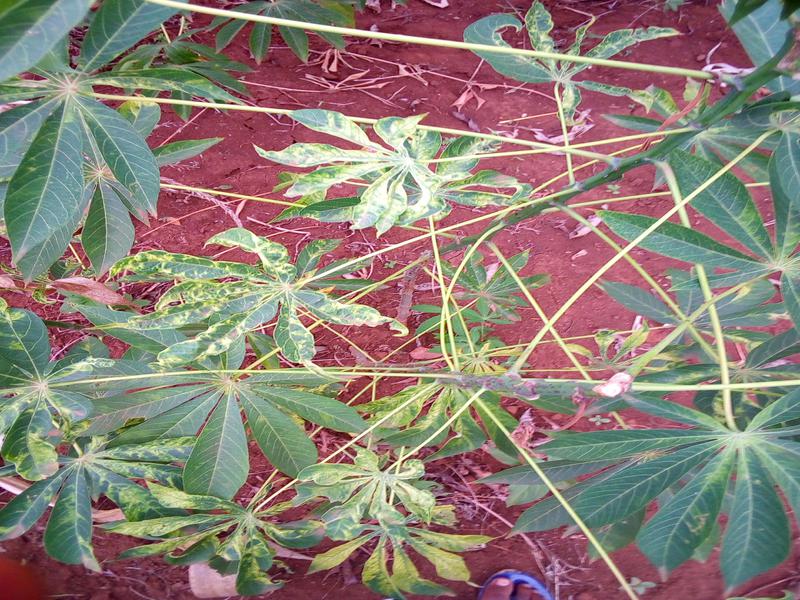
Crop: cassava
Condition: mosaic_disease